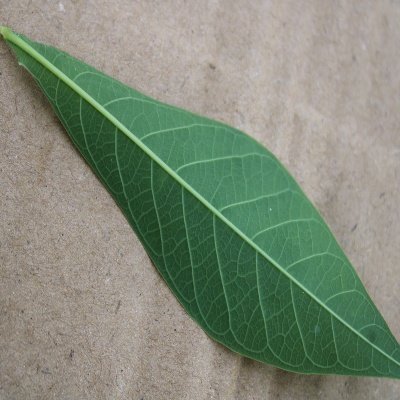
Crop: Cassava
Condition: healthy